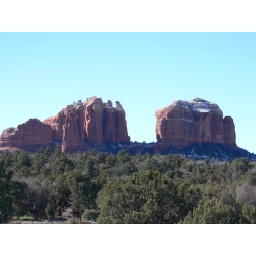
Scenes of the red rocks around Sedona, Arizona